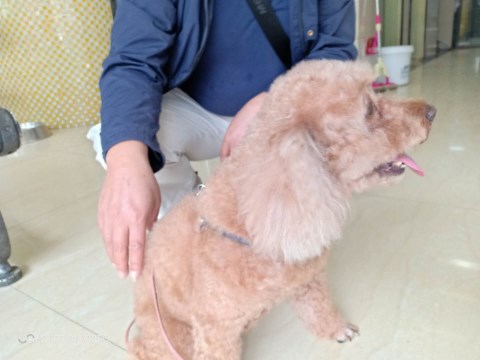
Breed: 2925-n000114-toy_poodle